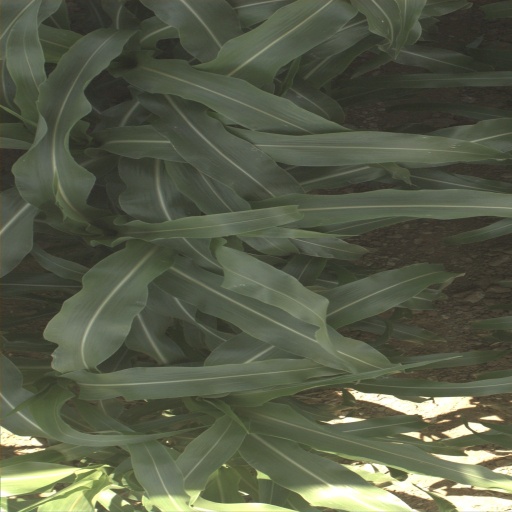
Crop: sorghum